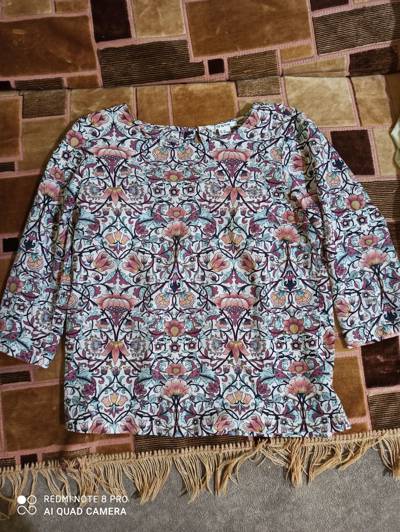
Waste category: clothes